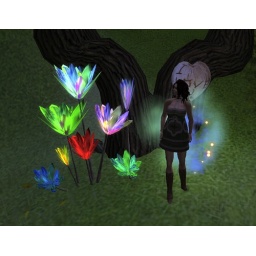
Some flowers for the kissing tree. They open and close and the willowisps dance around the tree so magically.